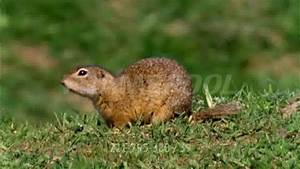
Label: squirrel